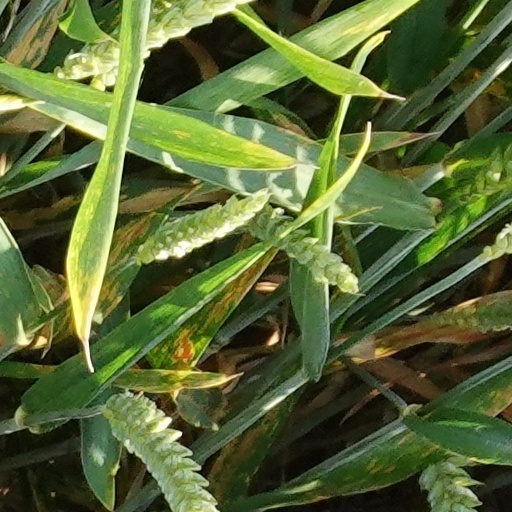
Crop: wheat